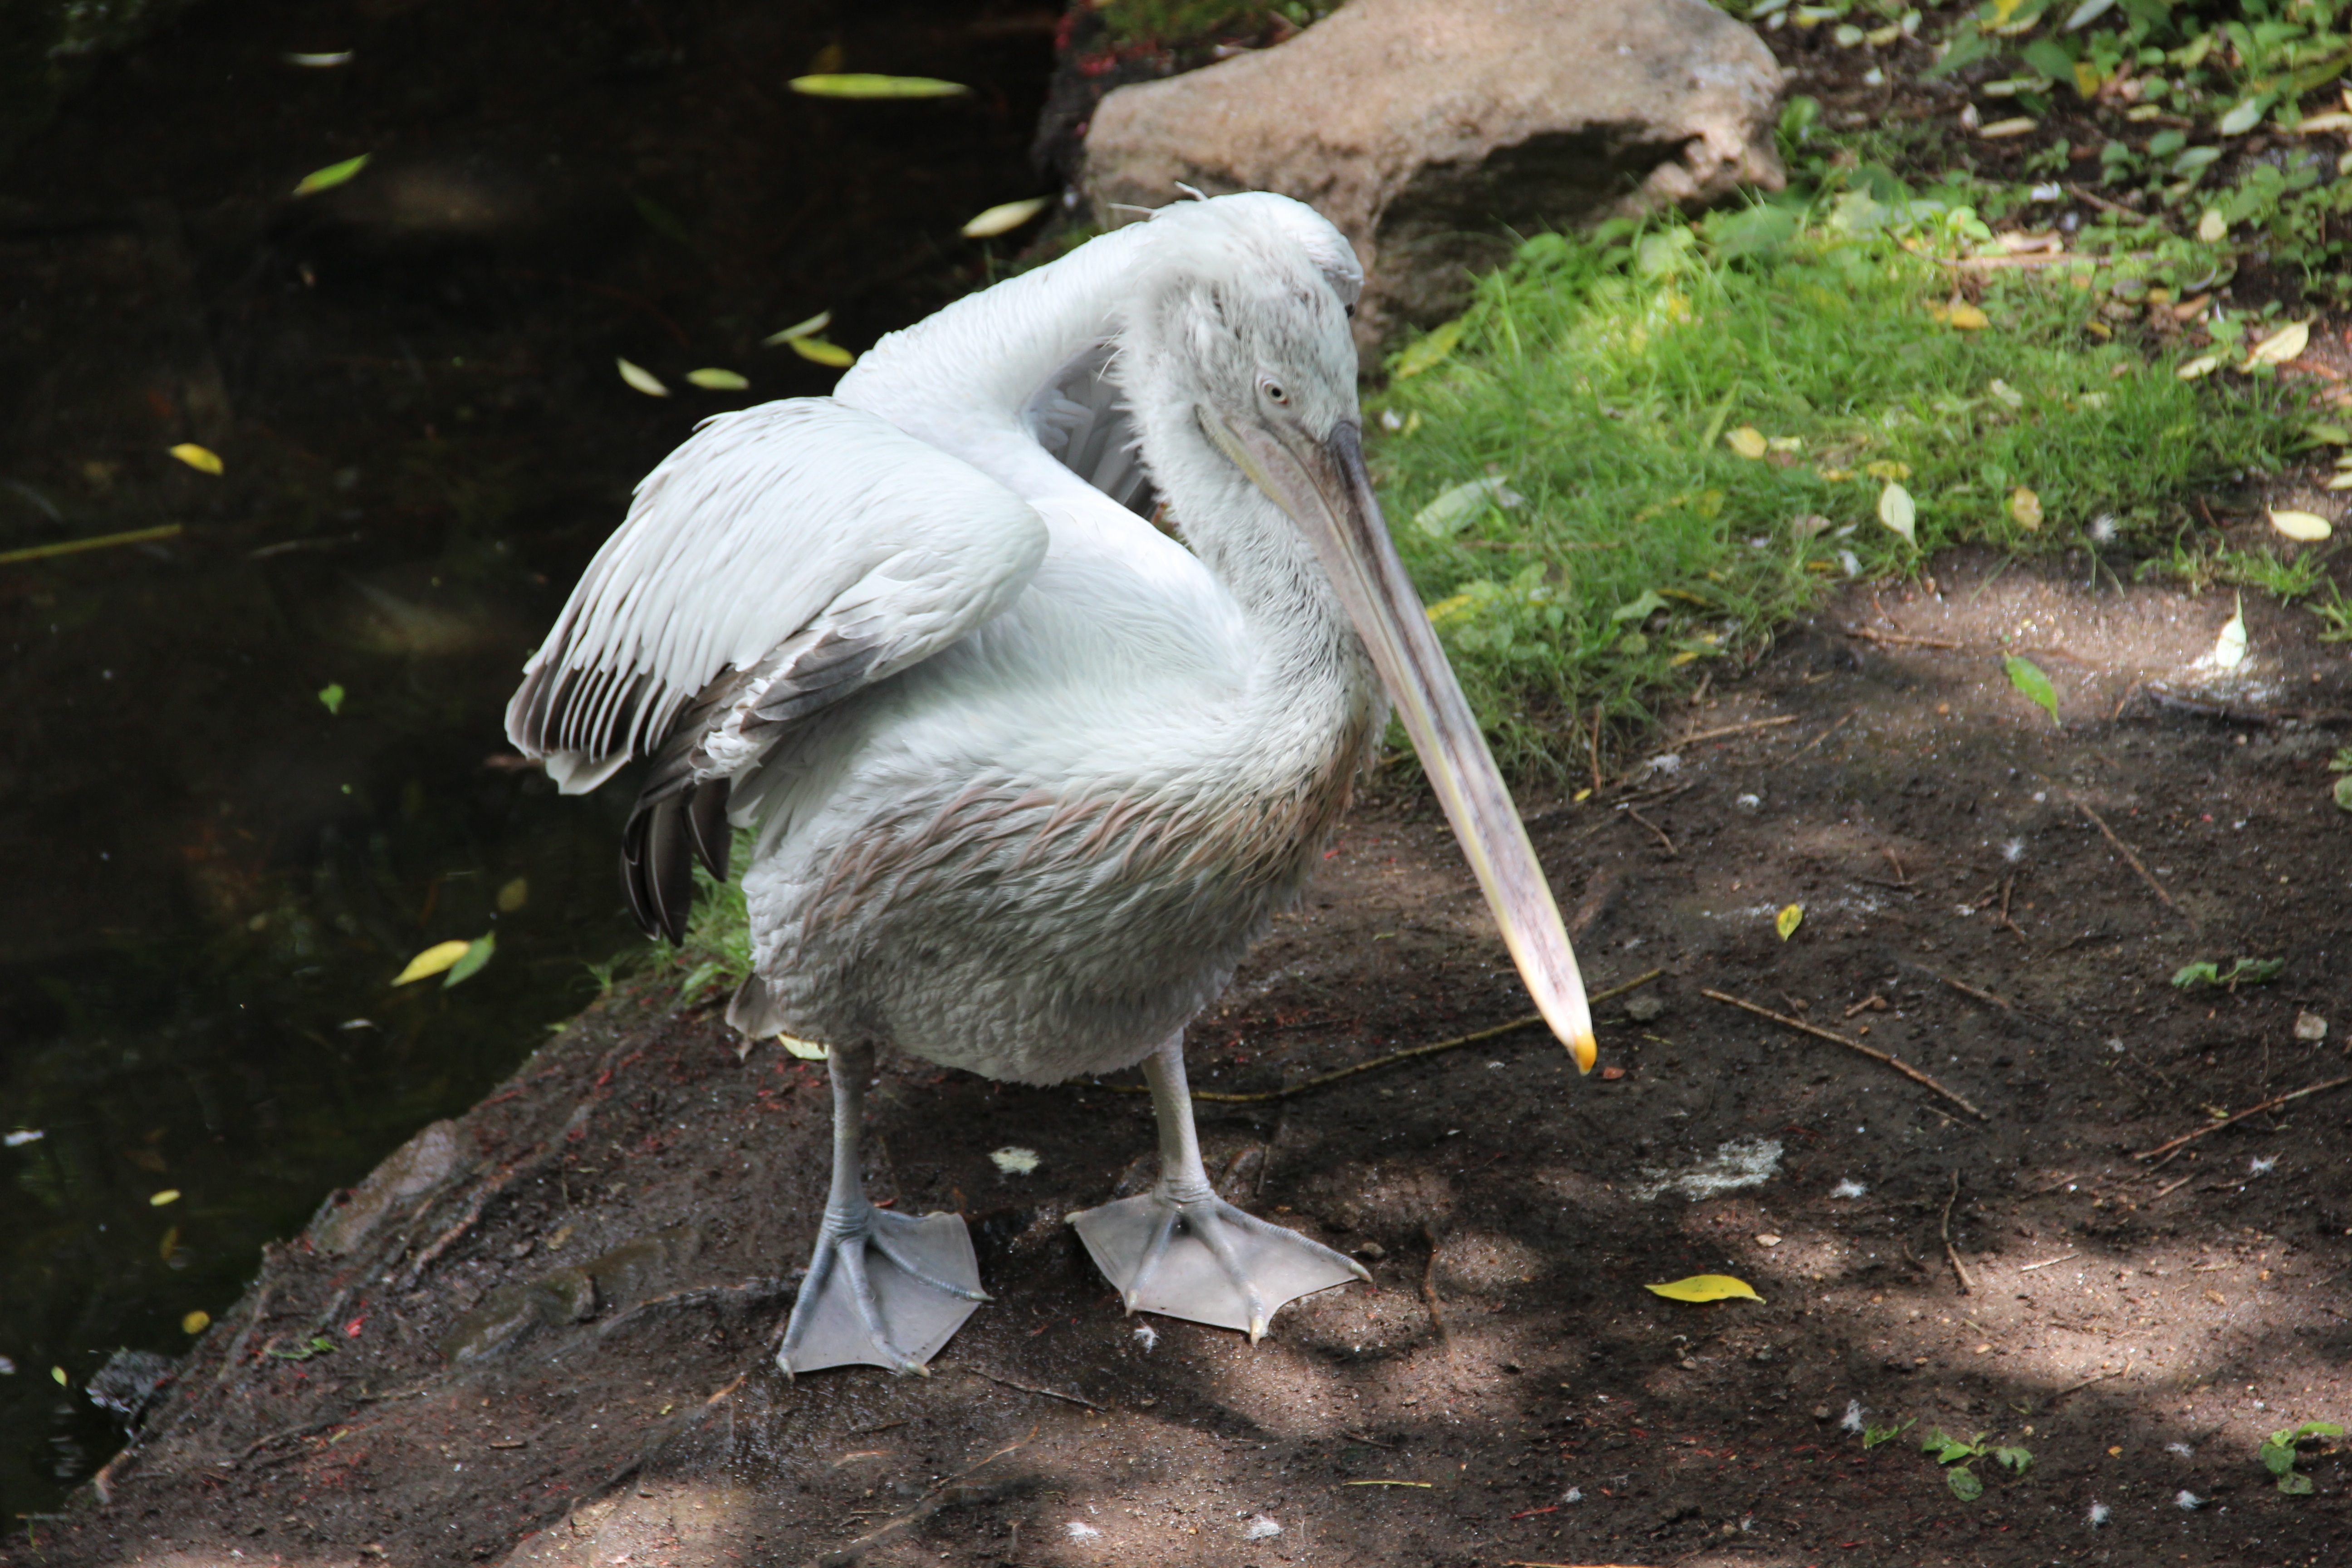
bird, pelican, seabird, wildlife, zoo, beak, fauna, birds, vertebrate, big, heron, pelecaniformes, irina, moscow zoo